Philip Augustus Barnard

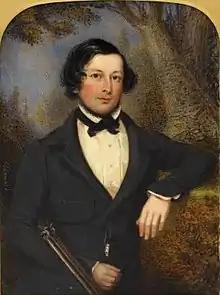
Portrait miniature of Mr. Charles Brett (on ivory, 1841)

Philip Augustus Barnard (1813–1897) was a British painter, born in London. Barnard produced miniatures and portraits in oils, and his work was exhibited at the Royal Academy for almost forty-five years. He was married to fellow painter Hebe Saunders, who also exhibited works under her married name. They were the parents of the portrait painter Walter Saunders Barnard (1851–1930).